Madrasta (TV series)

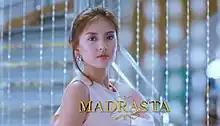
Title card

( / international title: "A Place in Your Heart") is a Philippine television drama series broadcast by GMA Network. Directed by Monti Puno Parungao, it stars Arra San Agustin in the title role. It premiered on October 7, 2019 on the network's Afternoon Prime line up. The series concluded on February 21, 2020 with a total of 100 episodes.